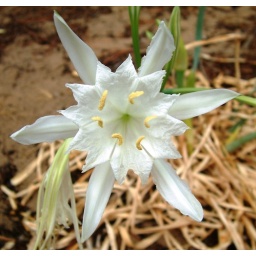
These grow in the sand and have huge flowers - maybe 6 inches across